TurnTable End of the Year Top 50 of 2021

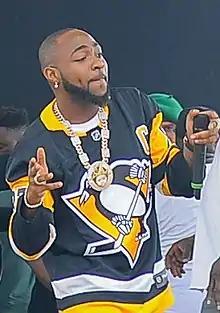
Davido top charted artist of 2021

The "TurnTable" End of the Year Top 50 of 2021 is a chart that ranks the best-performing singles in Nigeria. Its data, published by "TurnTable" magazine, is based collectively on each single's weekly physical and digital sales, as well as airplay and streaming. At the end of a year, "TurnTable" publishes an annual list of the 50 most successful songs throughout that year on its top 50 charts based on the information published on 30, and 31 December 2021 in "TurnTable", and calculated with data from January 4, 2021, to December 13, 2021.